Henri Hamm

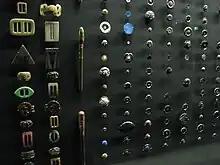
Henri Hamm buttons on display at Louvre

Henri Hamm was born in 1871 in Bordeaux, France. He became famous in the early 20th century for his Perfume bottles designs. In 1897, when he was 26 he founded the Societé d'Art Moderne de Bordeaux. At the age of 54, in 1926, he became a professor at L'Ecole des Arts Appliqués. Throughout his life he worked with numerous designers, of which especially Jacques Doucet deserves a mention.